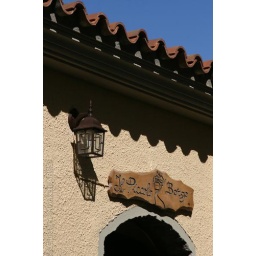
I liked the roof, lamp and sign above a cafe doorway. Ref: D361-140